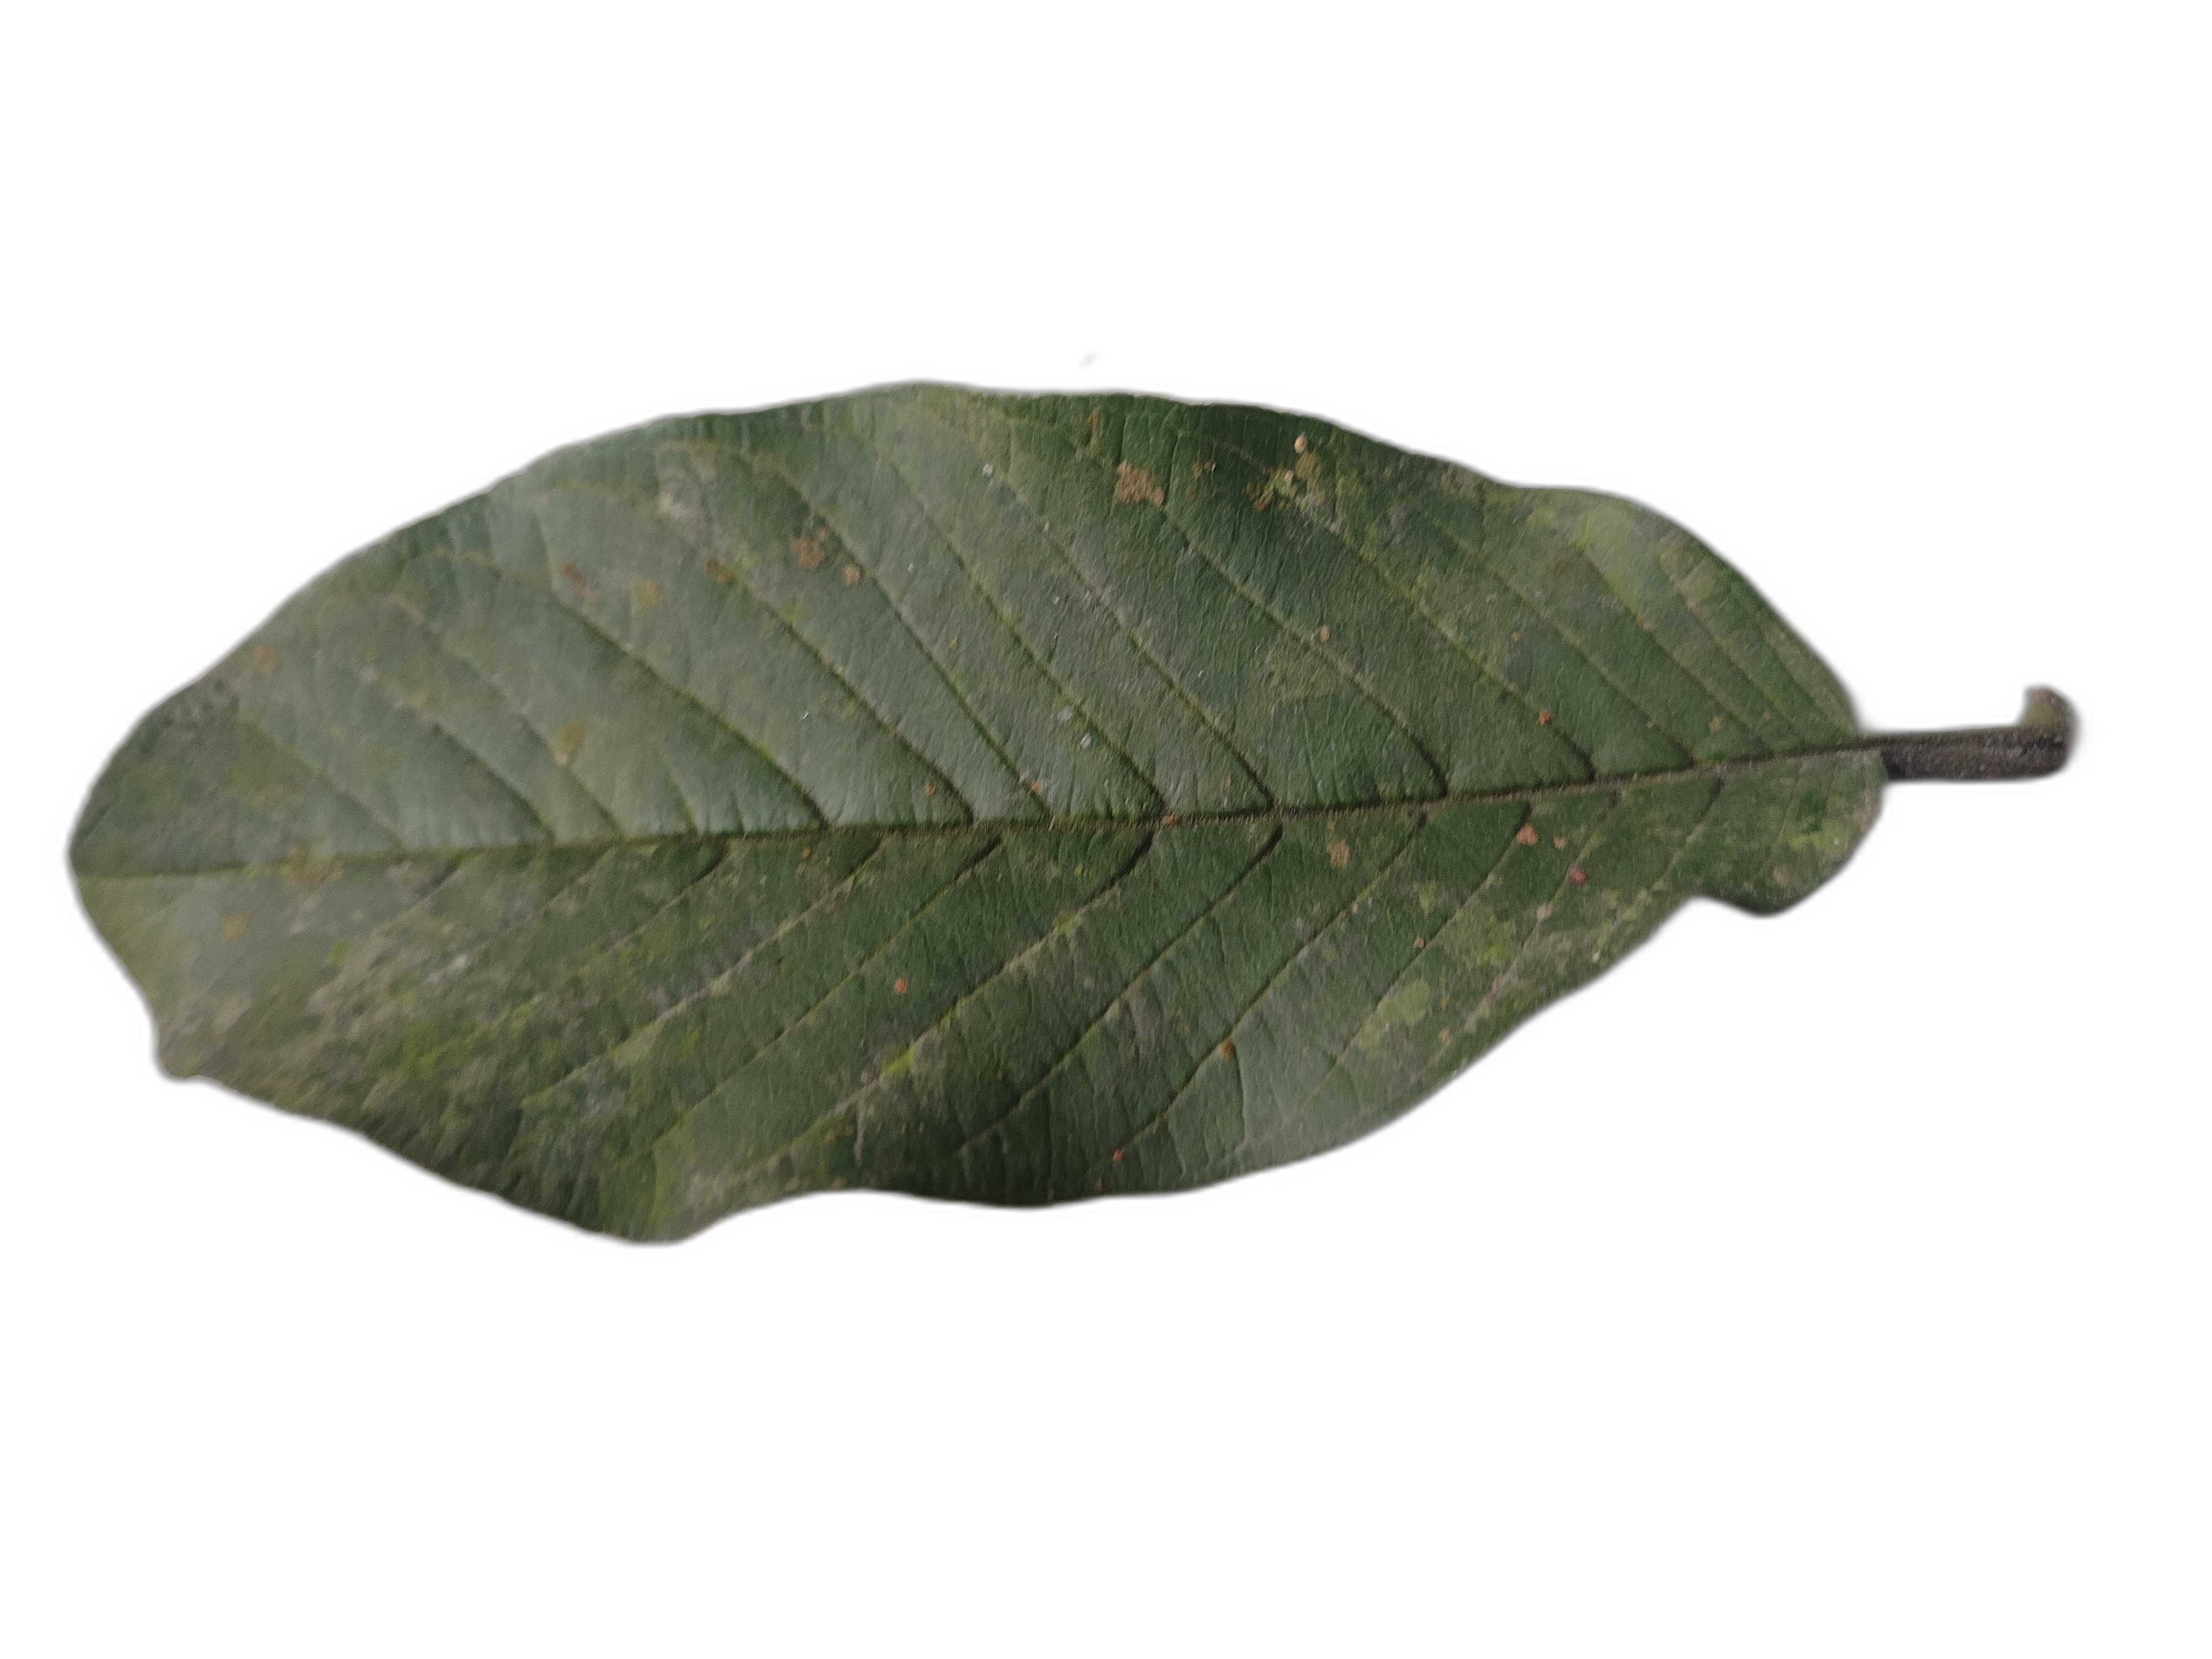
Plant part: leaf
Disease: Anthracnose